Anna Tőkés

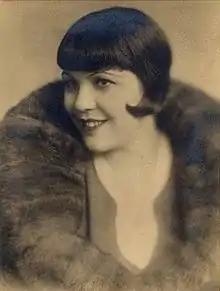
Tőkés circe 1920-25

Anna Tőkés (March 1, 1903 – December 25, 1966) was a Hungarian stage and film actress. Tőkés was a Transylvanian born in what is today Târgu Mureș in Romania, but was then part of the Austro-Hungarian Empire. Like many ethnic Hungarians, she moved to Hungary following the First World War. She starred in the 1936 First World War film "Cafe Moscow".